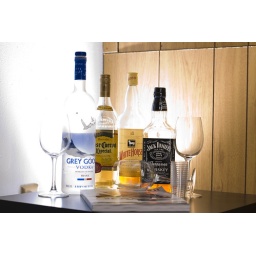
580ex under the table behind the bottles and the ambient light on the right